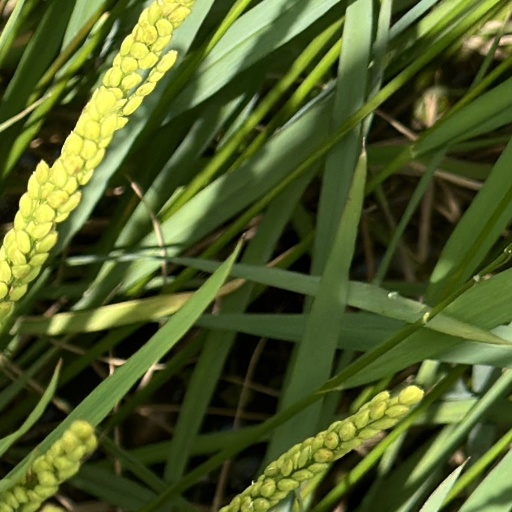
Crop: rice